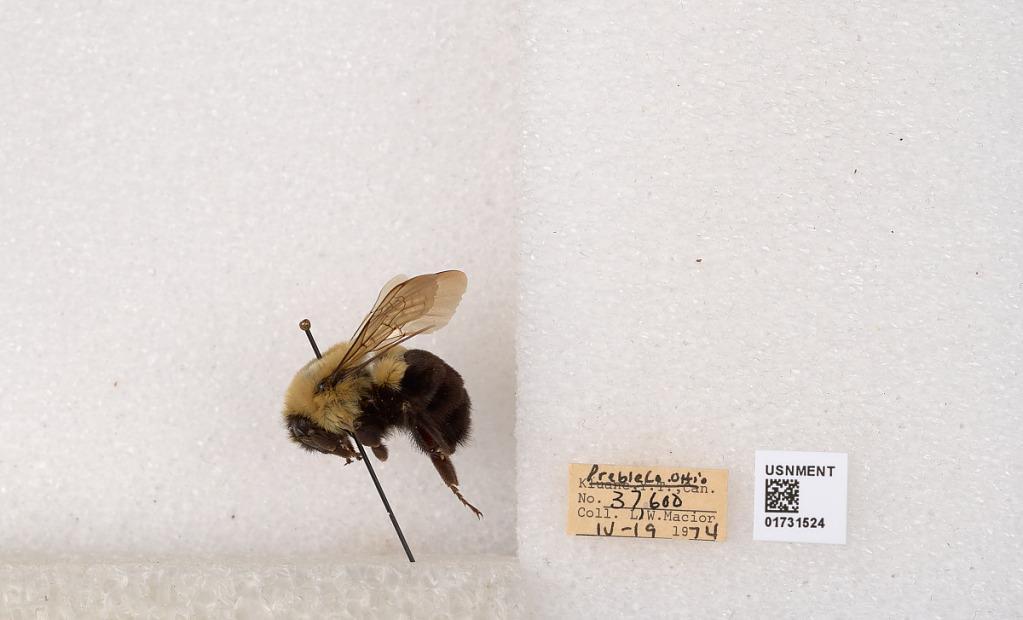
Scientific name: Bombus impatiens Cresson
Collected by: L. Macior
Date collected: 1974-4-19
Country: United States
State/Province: Ohio
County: Preble
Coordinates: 39.7416, -84.648